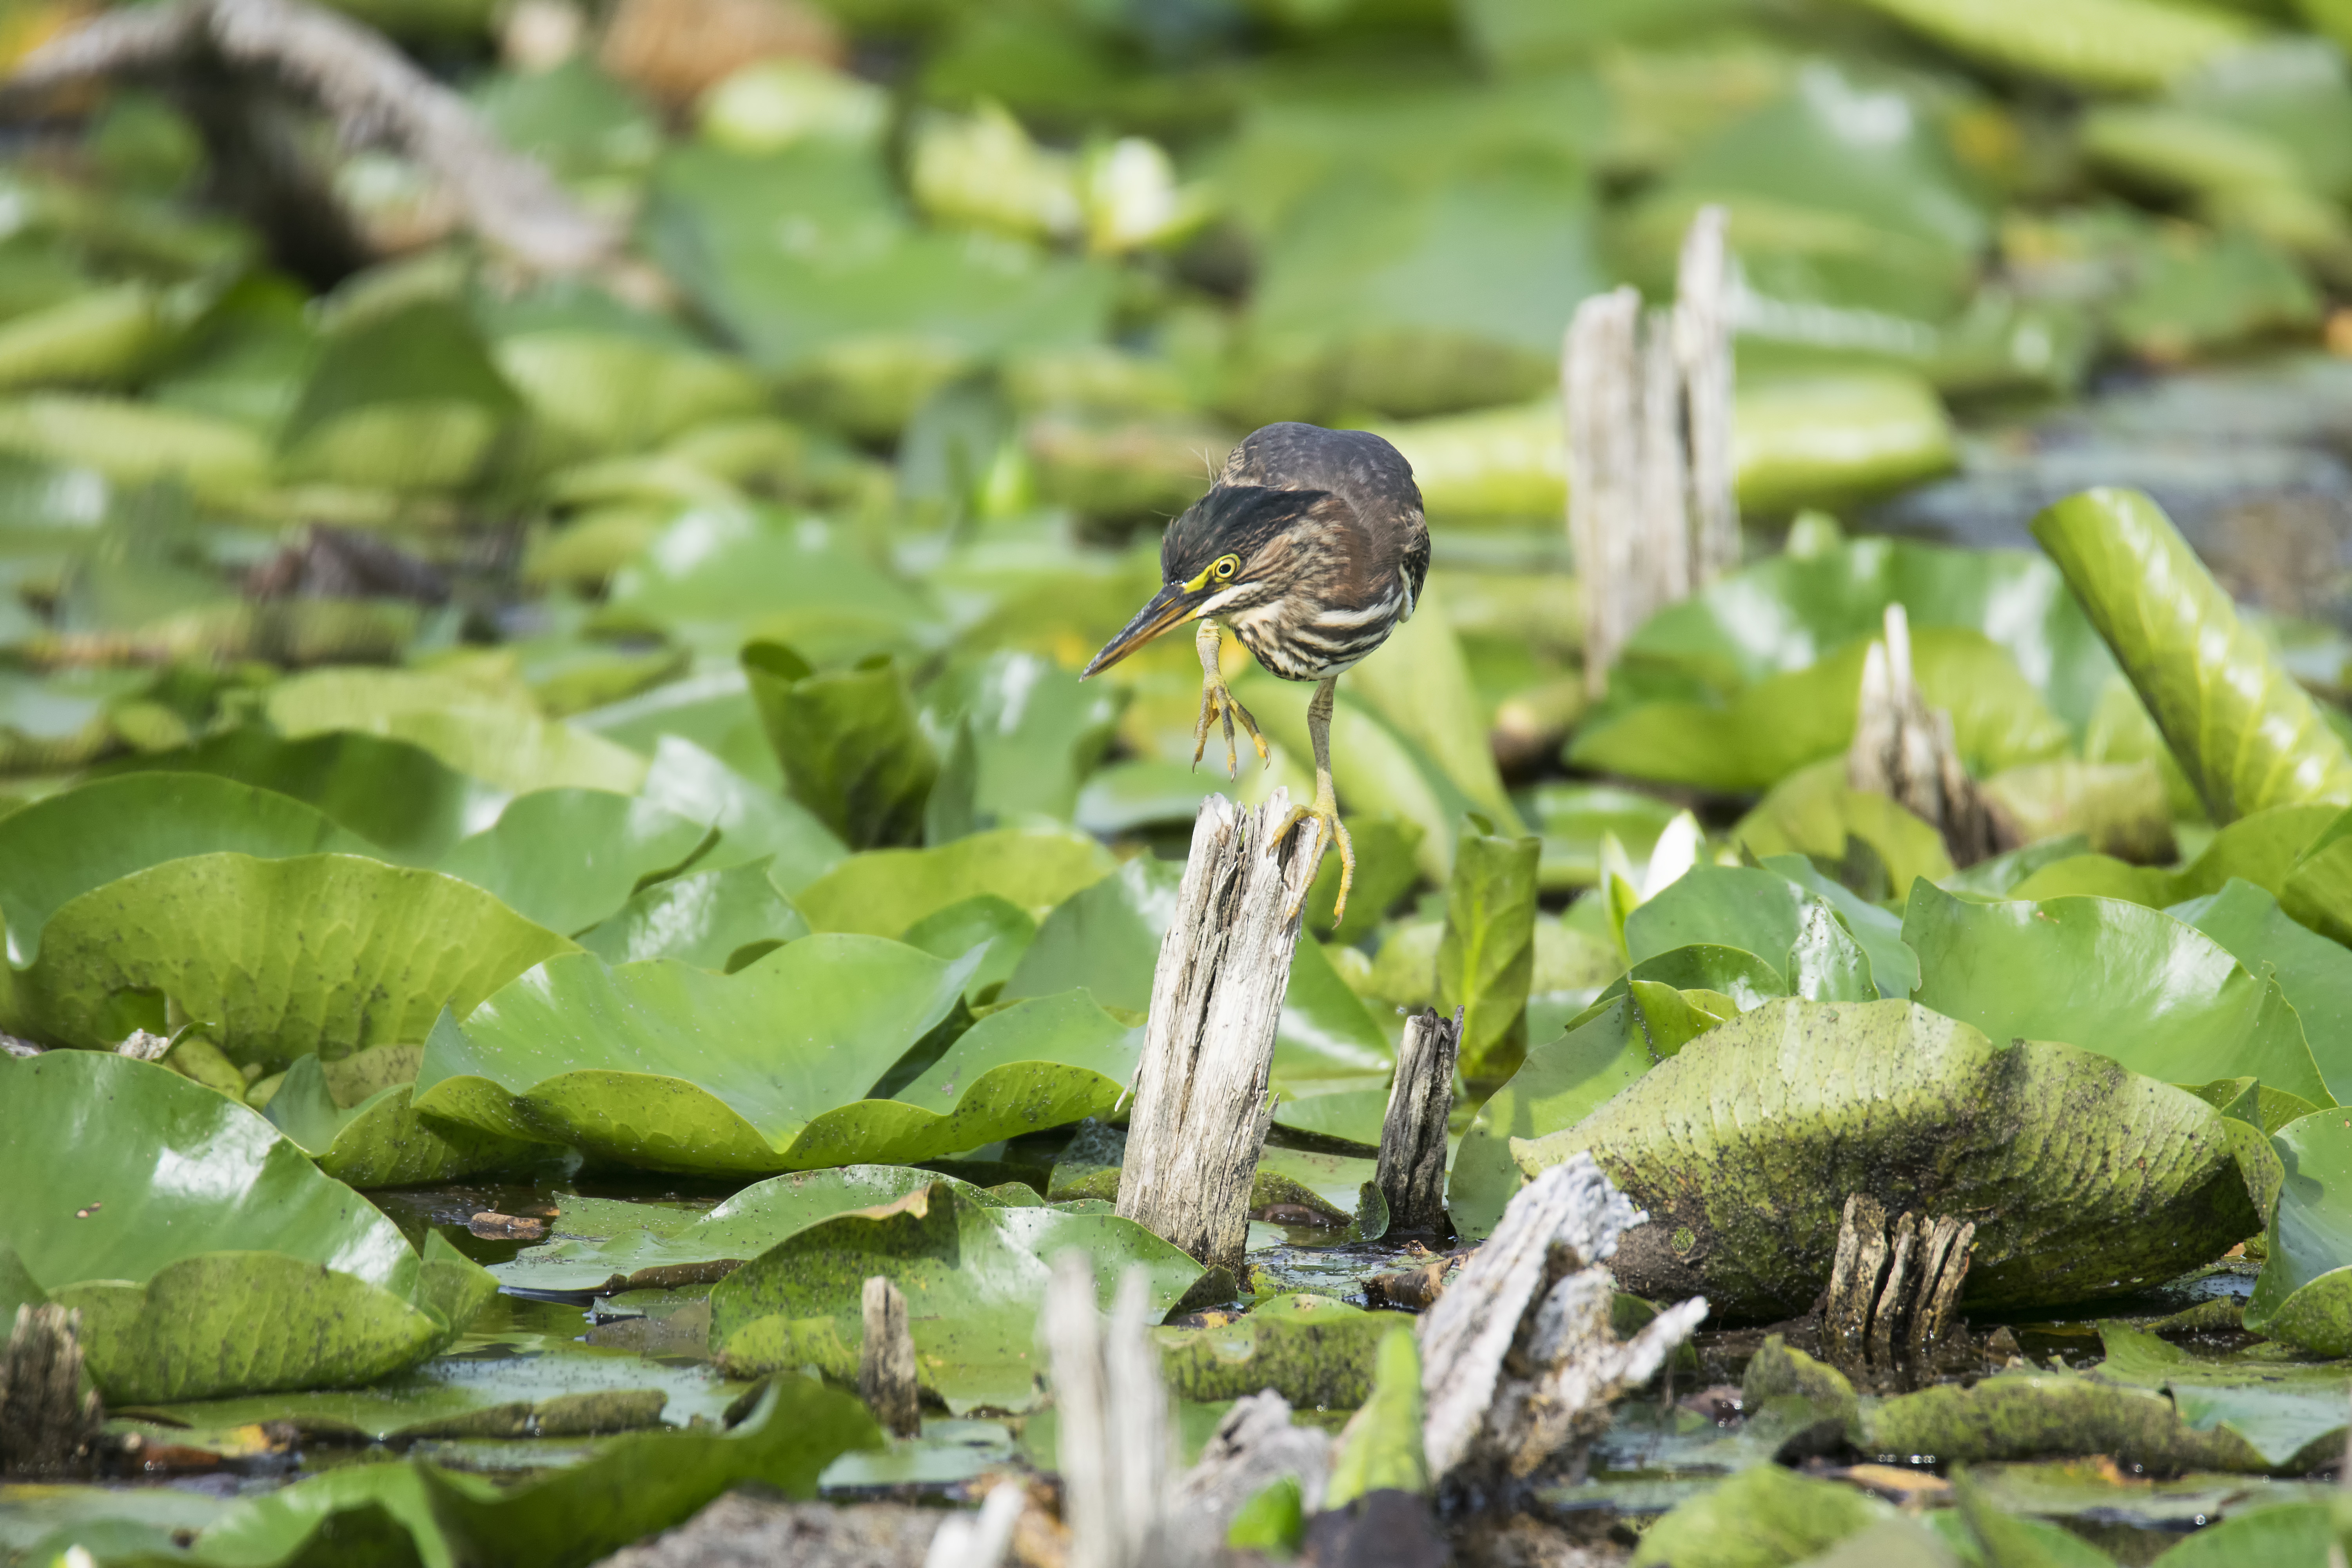
nature, forest, bird, plant, leaf, flower, wildlife, green, jungle, insect, botany, garden, flora, fauna, invertebrate, canada, rainforest, vert, quebec, habitat, heron, tropics, sherbrooke, oiseau, macro photography